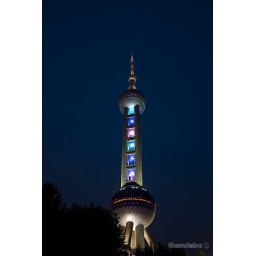
It is a TV tower in Shanghai, China. El Piruli chino